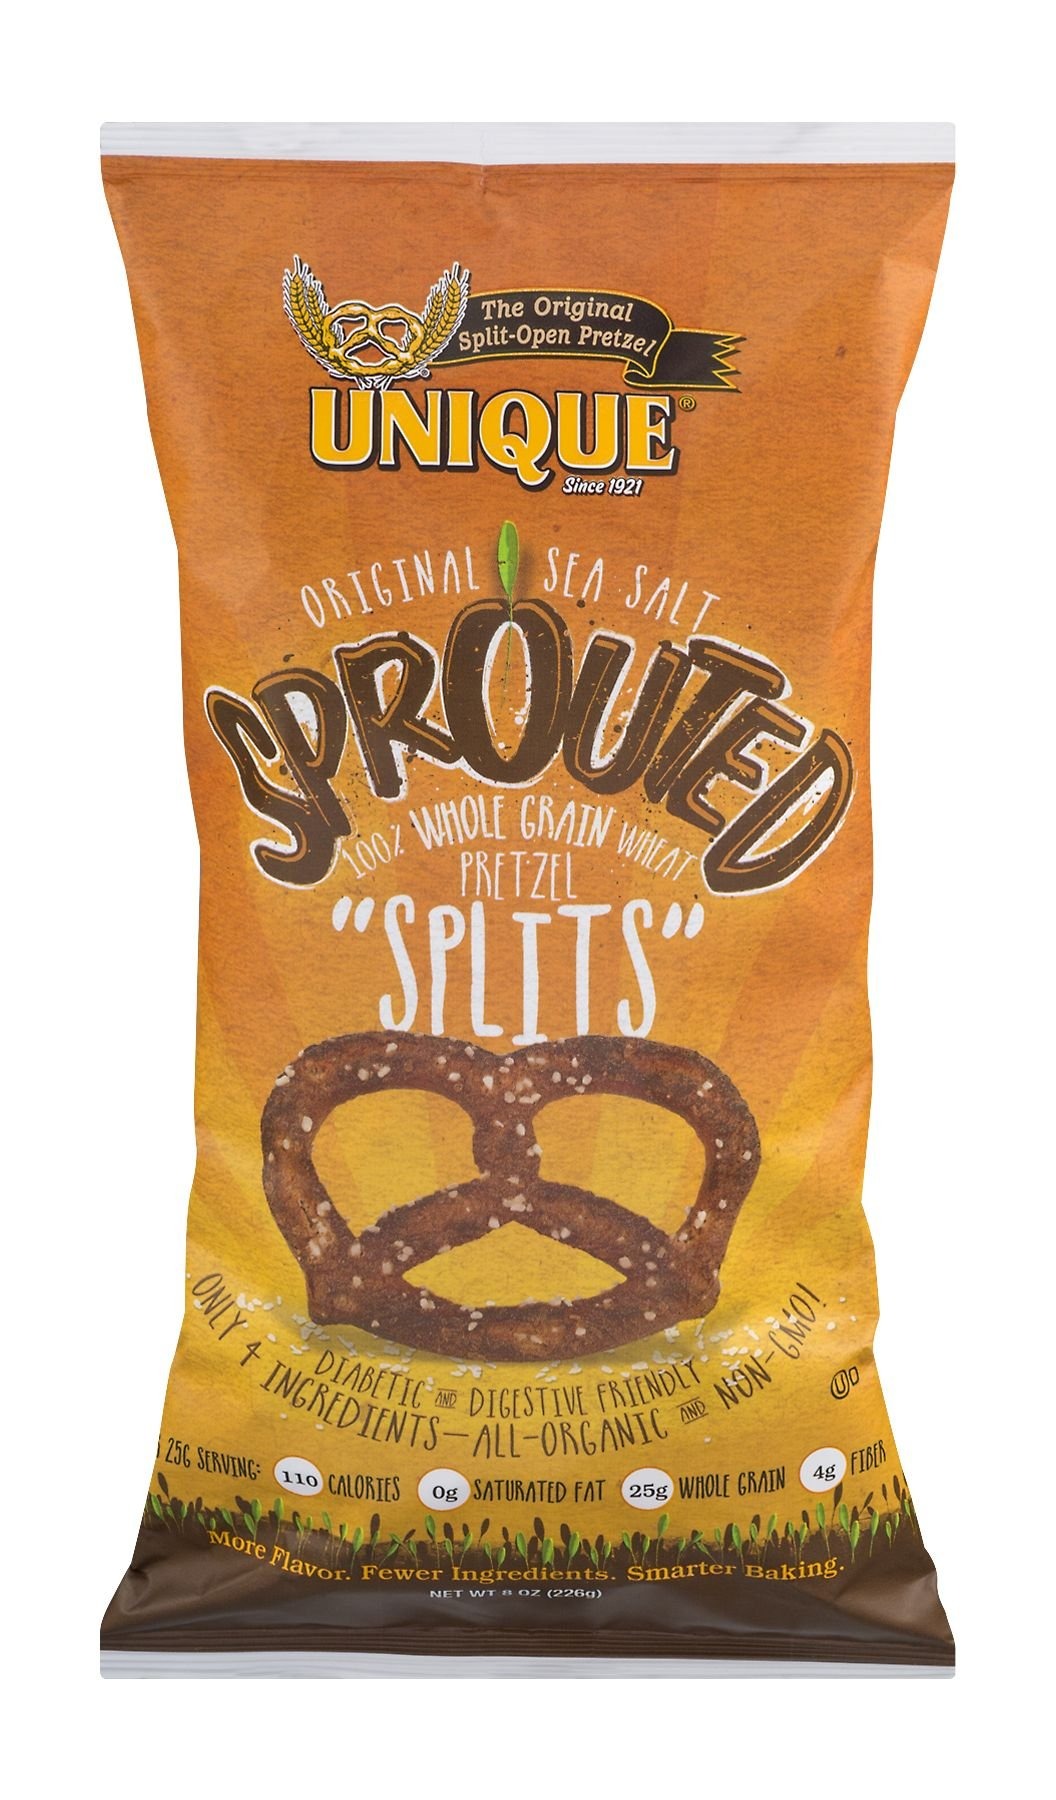
Item Name: Unique Pretzels - Sprouted Splits Pretzels, Homestyle Baked, Certified OU Kosher and non-GMO, 8 Ounce Bag
Bullet Point 1: SPROUTED SPLIT-OPEN PRETZEL - Sprouted "Splits" are the tasty wonder made with nutrient rich wheat flour that your body treats like a vegetable and digests easily
Bullet Point 2: UNIQUE BAKING PROCESS - Our Unique homestyle baking process precisely matures the pretzel dough and then bakes it to split-open perfection
Bullet Point 3: ALL NATURAL - Our pretzels contain no artificial flavors, colors, preservatives, sugars, malts, cholesterol or trans fat and are non-GMO Certified
Bullet Point 4: SIMPLE INGREDIENTS - We're extremely proud that our entire product line is Cholesterol FREE and Lactose FREE and all of our pretzels are certified OU Kosher
Bullet Point 5: AWARD WINNNING QUALITY - Unique Pretzel continues the family tradition of delicious, one of a kind quality and innovation that has pleasured pretzel lovers for centuries
Value: 8.0
Unit: Ounce

Price: 6.99